T Line (Sound Transit)

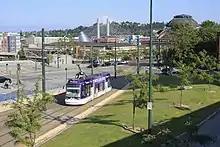
A purple streetcar travels down a set of tracks that cut through a park-like setting with grass and trees. A cable-stayed bridge can be seen in the background.

Public transit service in Tacoma began with the opening of the city's first horse-drawn streetcar line on May 30, 1888, running on Pacific Avenue between Downtown and Old Town. The city's streetcar system was expanded and electrified, growing to by 1912 and serving outlying areas while feeding into the Seattle–Tacoma Interurban. The streetcar and cable car network was gradually replaced with motor buses, with the final streetcar leaving service on June 11, 1938. Bus service in Tacoma was gradually consolidated under the Tacoma Transit Company, which was acquired by the city in 1961 and folded into Pierce Transit in 1980.